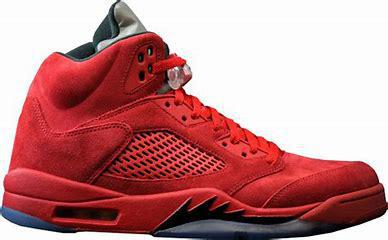
Brand: Jordan
Model: 5 Retro